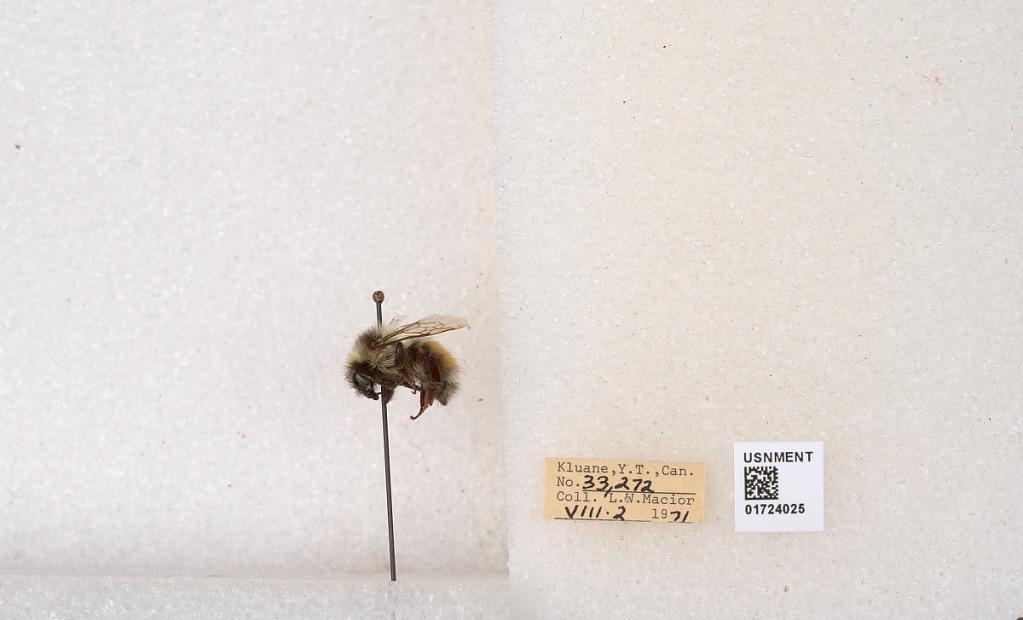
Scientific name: Bombus (Pyrobombus) sylvicola Kirby
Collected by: L. Macior
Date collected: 1971-8-2
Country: Canada
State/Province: Yukon Teritory
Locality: Kluane National Park and Reserve
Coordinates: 60.7493, -139.504